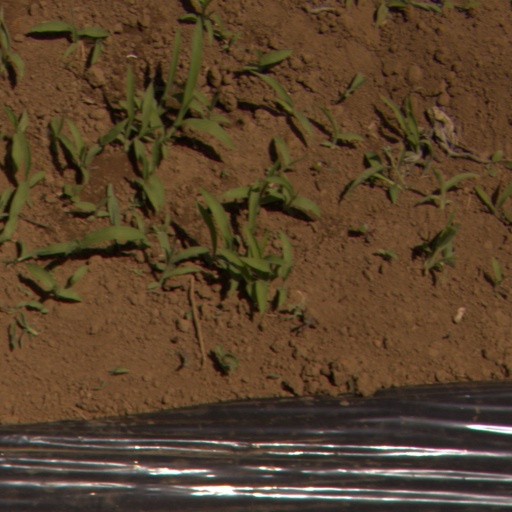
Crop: Jerusalem artichoke